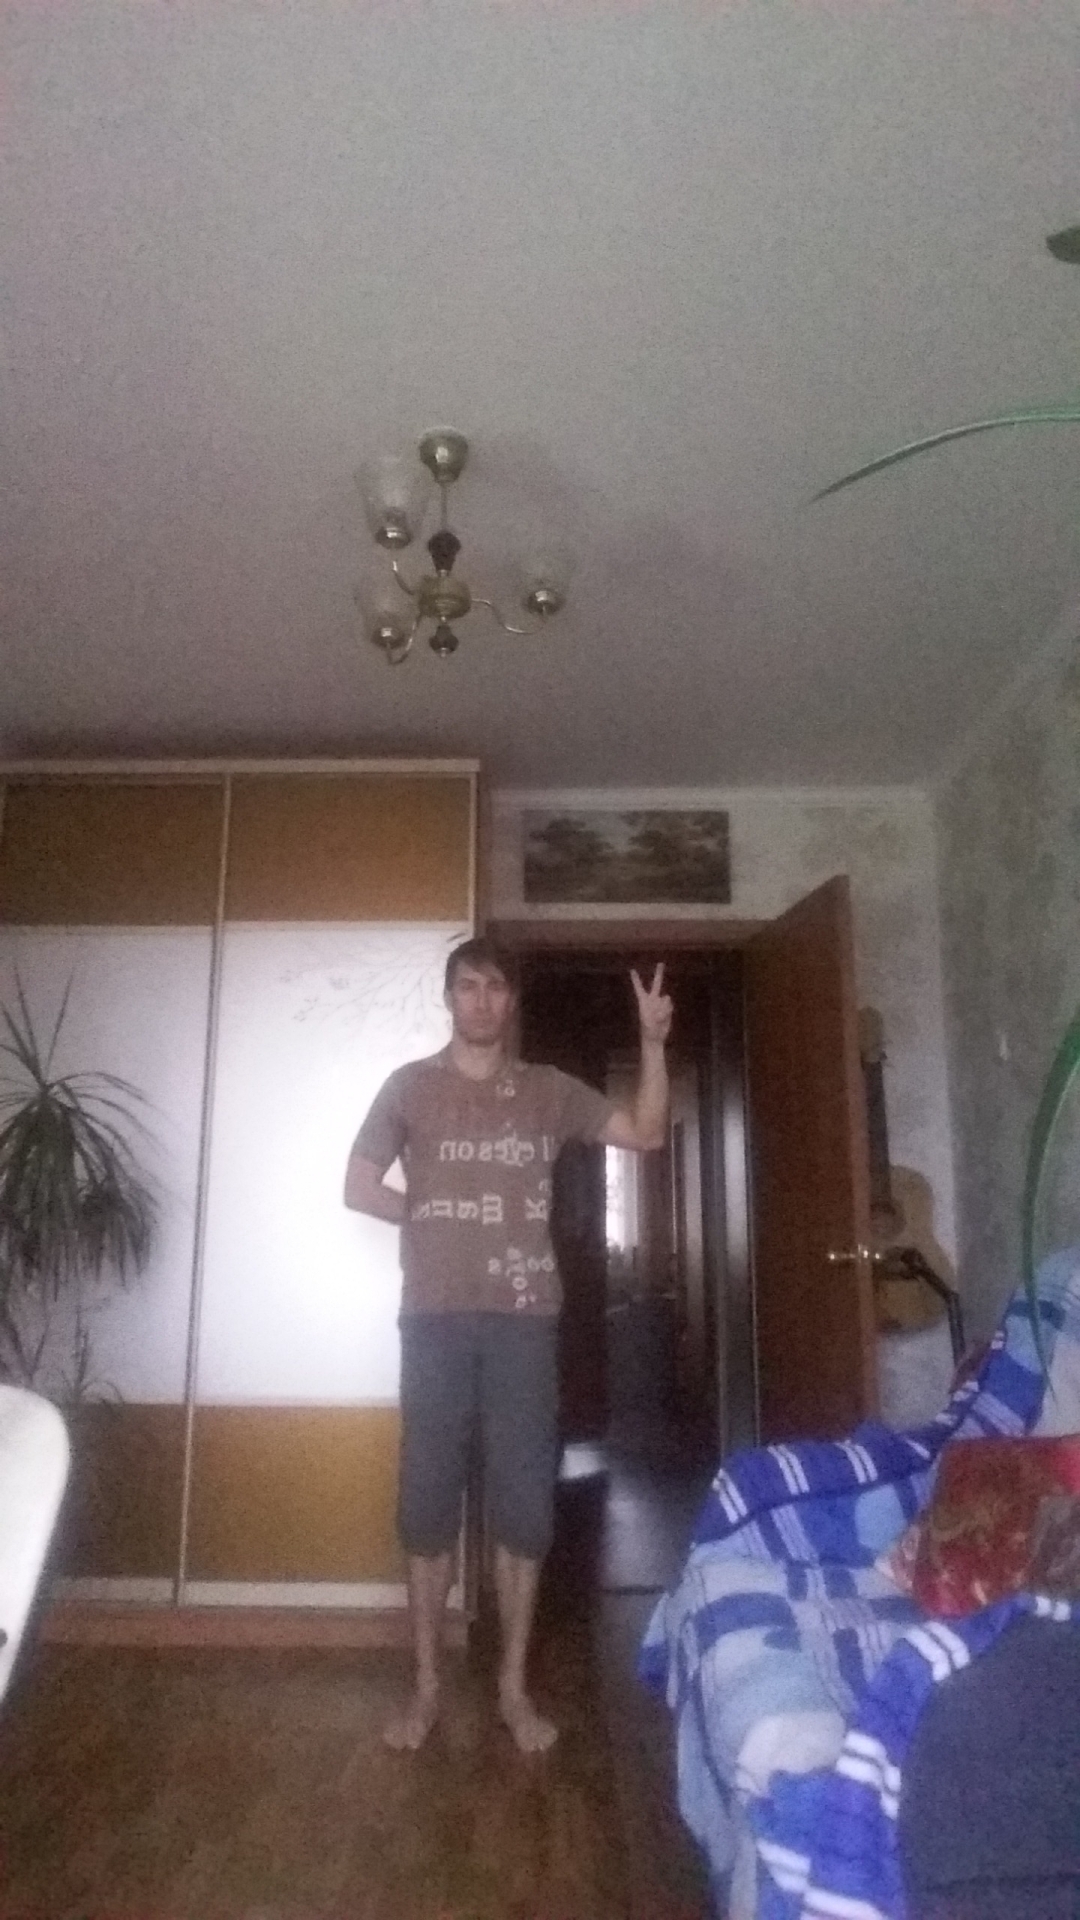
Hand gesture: peace